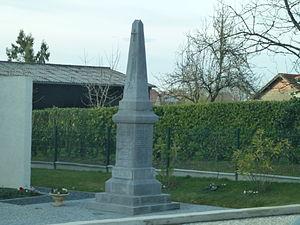
Monument aux morts de Navailles-Angos
Navailles-Angos est une commune française située dans le département des Pyrénées-Atlantiques, en région Nouvelle-Aquitaine.